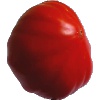
Label: Tomato 3